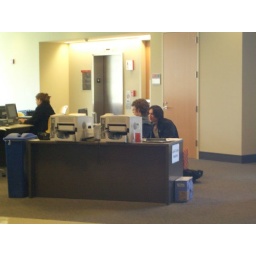
IT students' helpdesk in computer lab, across pathway from reference side of service desk